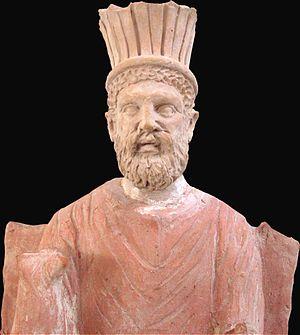
Statuette en terre cuite de Baal Hammon retrouvée à Thinissut exposée au musée de Bardo
Le sanctuaire de Thinissut est un site archéologique tunisien fouillé au début du XXᵉ siècle et situé dans la localité actuelle de Bir Bouregba dans la région du cap Bon, à cinq kilomètres de la ville de Hammamet et à environ soixante kilomètres au sud-est de la capitale Tunis.